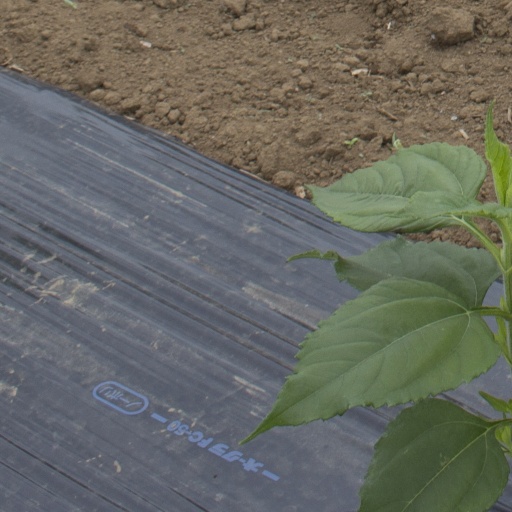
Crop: Jerusalem artichoke